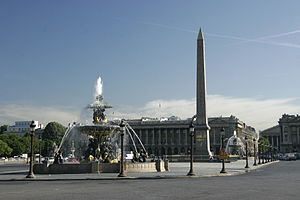
Place de la Concorde
Place de la Concorde med obelisken.
Place de la Concorde er en stor plads, der er beliggende ved Seinens højre bred i 8. arrondissement i Paris, Frankrig. Midt på pladsens venstre side begynder den berømte gade Avenue des Champs-Élysées. Parken Tuileriene ligger også i området, der betjenes af metrostationen Concorde.